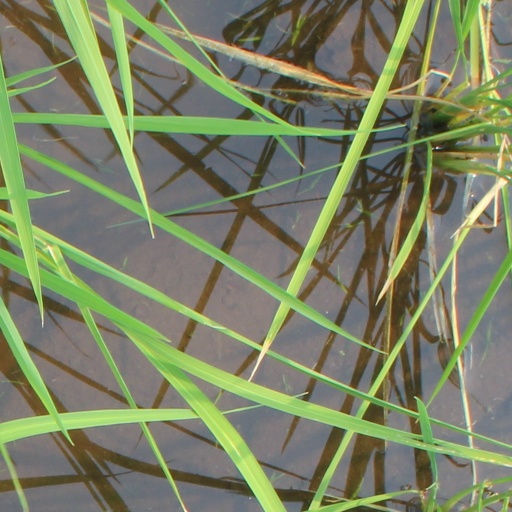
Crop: rice